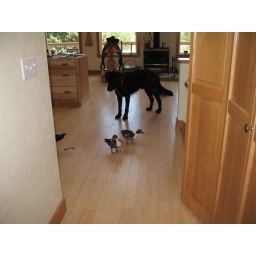
Leo is confused by the duck poo on the floor in the house.